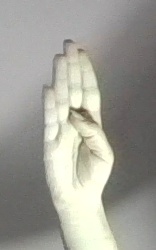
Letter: kaaf